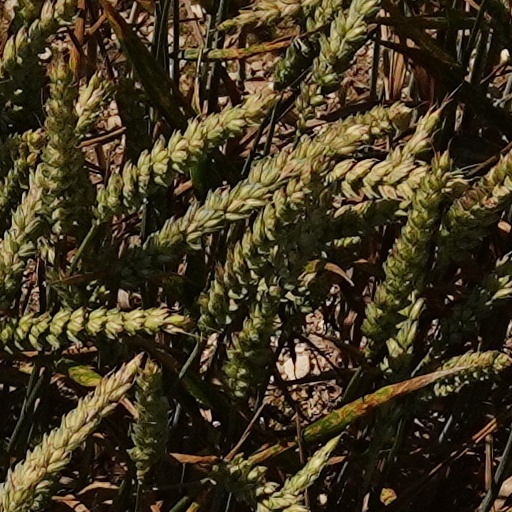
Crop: wheat